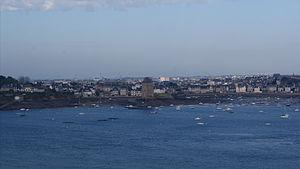
Vue sur Saint Servan depuis le toit de l’hôtel Beauvallon à Dinard
Saint-Malo est une commune française située en Bretagne, dans le département d'Ille-et-Vilaine, et le principal port de la côte nord de Bretagne. Le secteur touristique y est également très développé.
Saint-Servan est une ancienne commune française, qui a été rattachée avec Paramé le 29 octobre 1967 à la ville de Saint-Malo, dont elle est devenue un quartier. Elle est située sur l'emplacement de l'ancienne cité gallo-romaine d'Aleth. Historiquement, Saint-Malo et Saint-Servan ont longtemps été rivales.